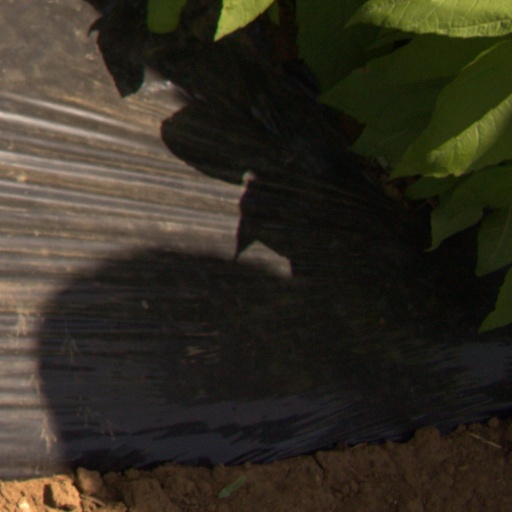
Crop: Jerusalem artichoke